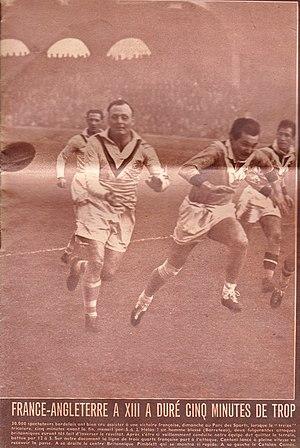
Couverture du Magazine national sportif ""Miroir Sprint"" n°130 29 Novembre 1948"
"L'équipe de France de rugby à XIII, surnommée les ""Coqs"" ou les ""Tricolores"", est l'équipe qui représente la France dans les principales compétitions internationales du rugby à XIII. Elle regroupe les meilleurs joueurs français sous l'égide de la Fédération française de rugby à XIII. D'autres équipes représentent la France dans les compétitions internationales de rugby à XIII : l'équipe féminine, l'équipe en fauteuil, des moins de dix-neuf ans, etc.